Shoryuhai

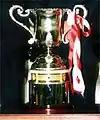
"The Permanent Trophy"

In 1998, the two tournament trophies were donated by the former Prime Minister of Japan, Mr. Ryutaro Hashimoto, as tokens of his encouragement. At the time, Hashimoto-sensei saw this tournament and all of North American collegiate kendo as a "rising dragon", or 昇龍 (shōryu), hence the name shoryuhai. The first of the trophies - permanently held at Harvard - bears the engraved names of each year's victorious team. The second, traveling trophy is loaned to each year's winning team to be displayed at their respective university or college until the following year's tournament.